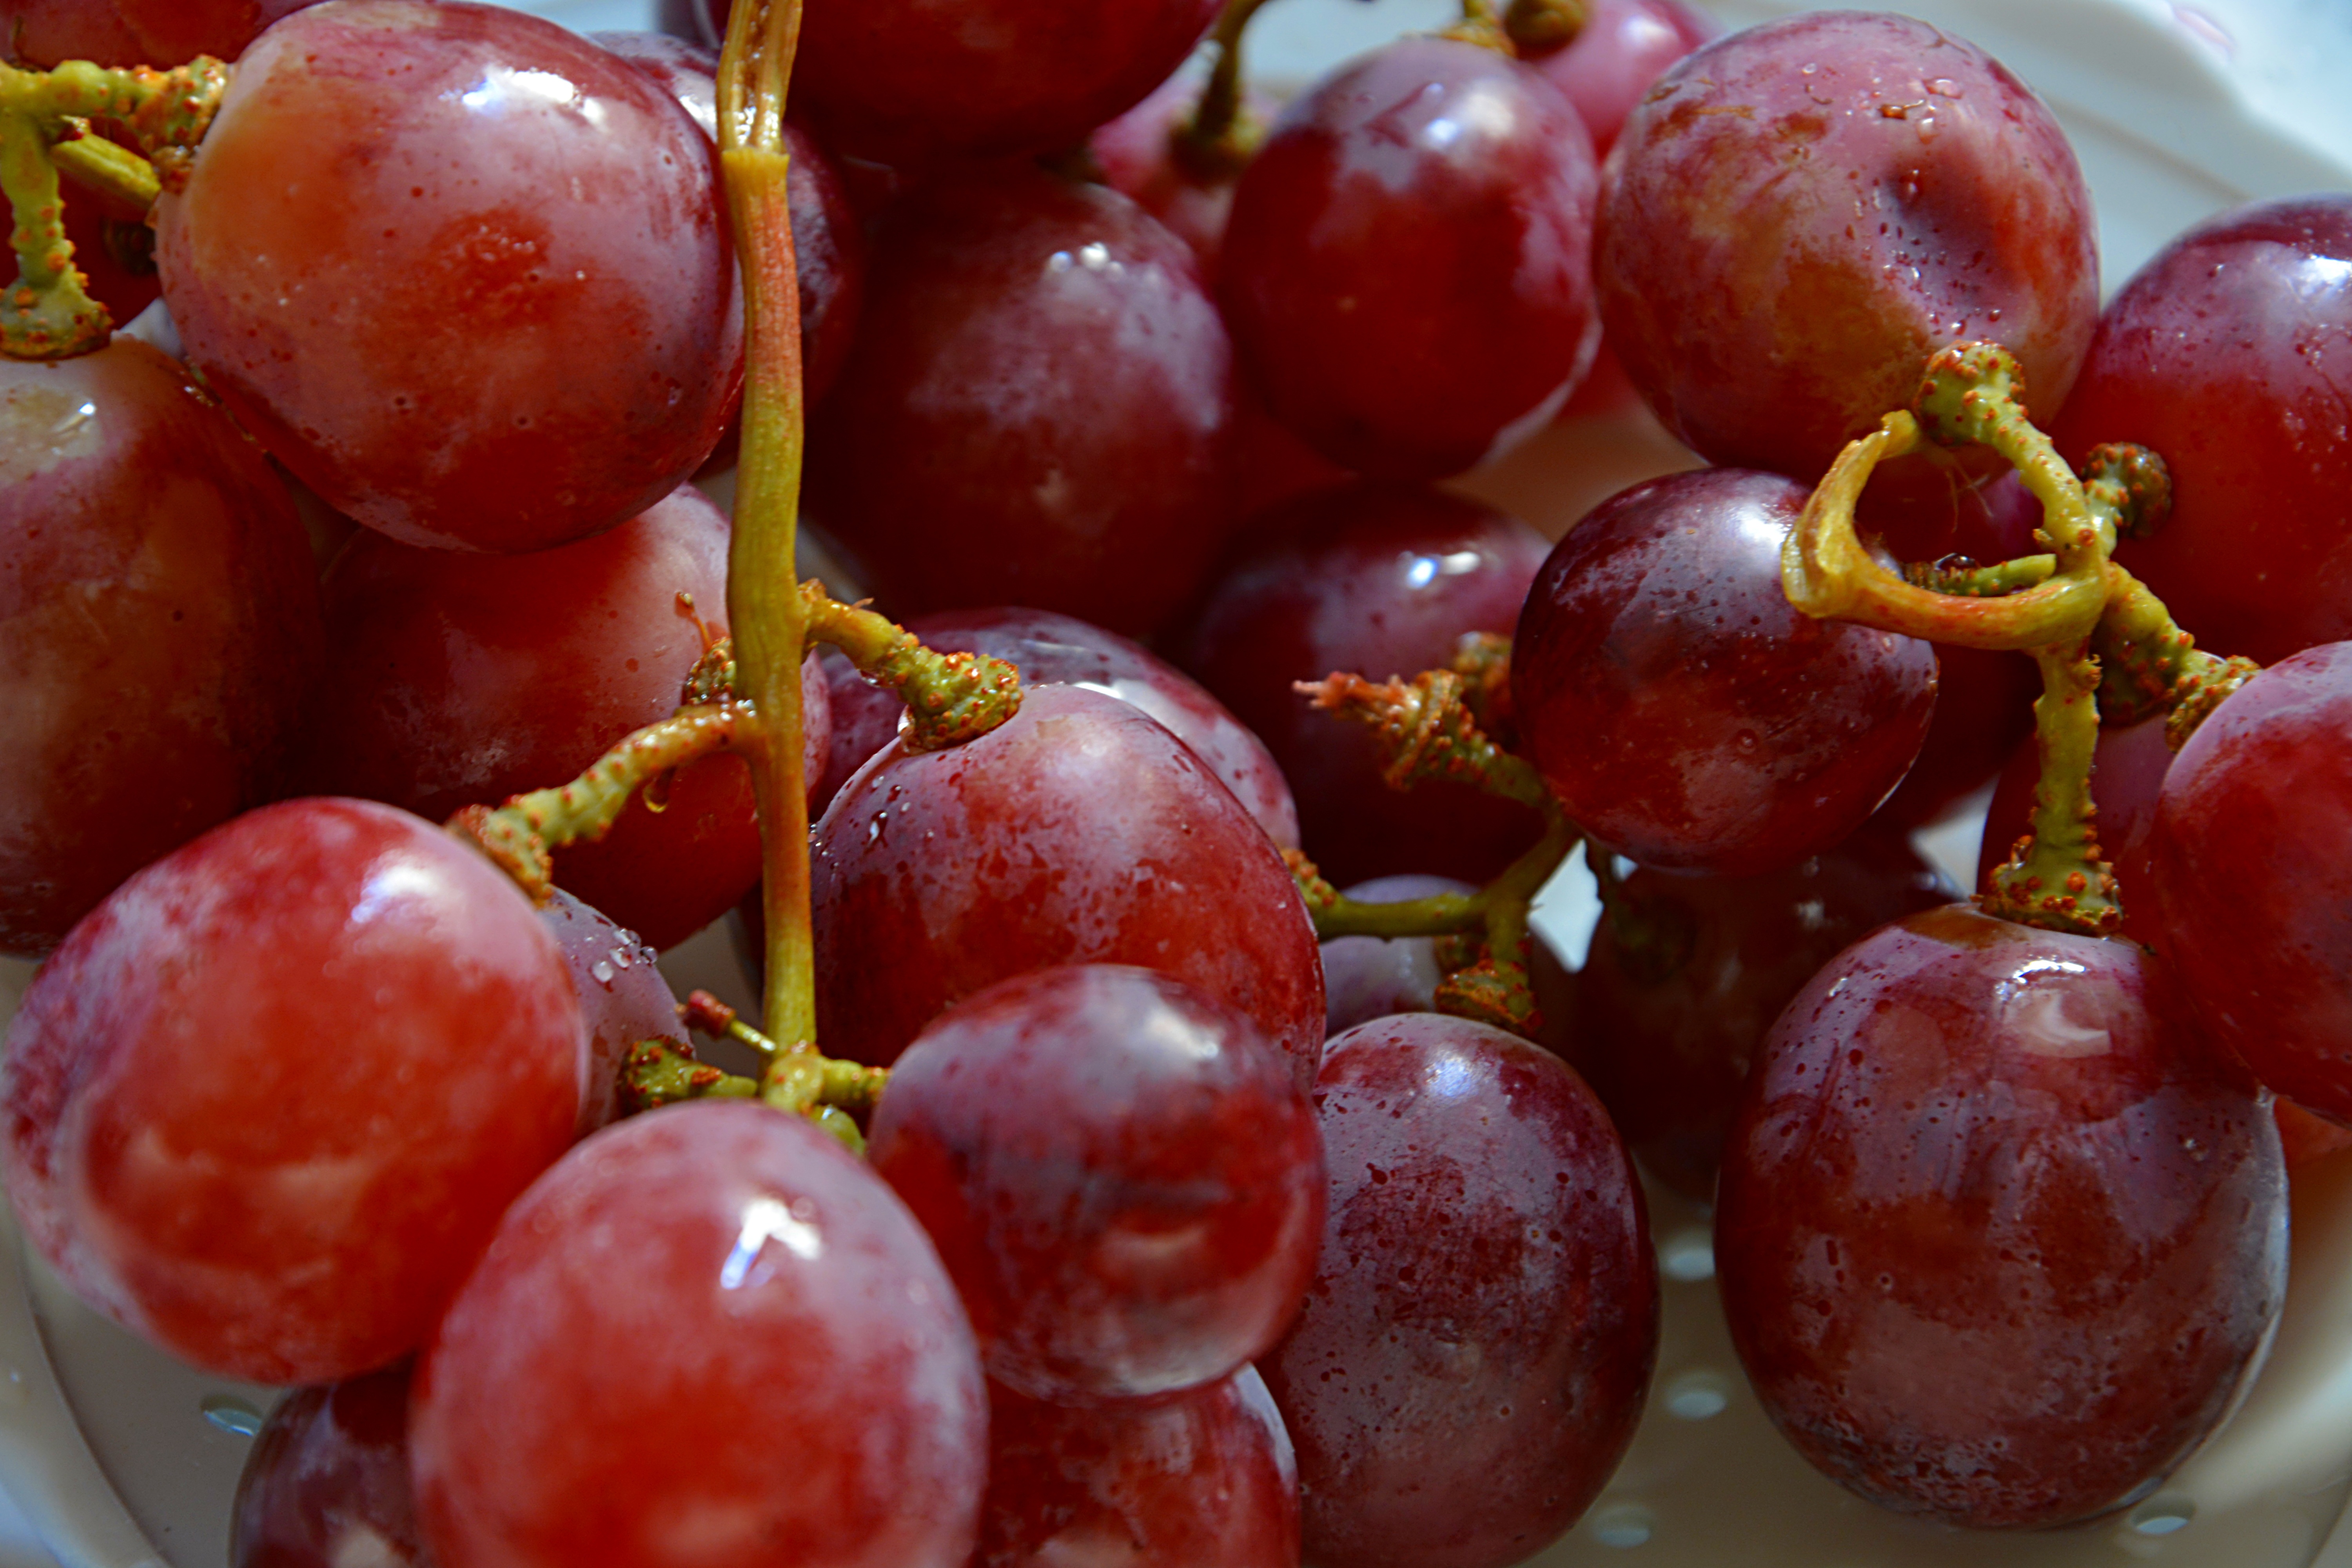
table, plant, grape, vine, fruit, berry, fall, france, food, produce, power, grapes, cherry, flowering plant, vitis, rose family, acerola, malpighia, clusters, currant, damson, land plant, grapevine family, zante currant, camu camu